Tamara Horowitz

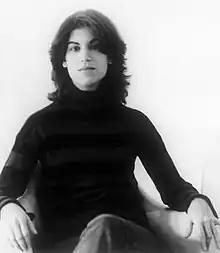
Tamara Horowitz early in her career

Tamara Horowitz (November 7, 1950 – January 30, 2000) was an American philosopher who worked on epistemology, feminist philosophy and the philosophy of science. She spent much of her career at the University of Pittsburgh, and was appointed chair of the philosophy department there in September 1999, but died a few months later.